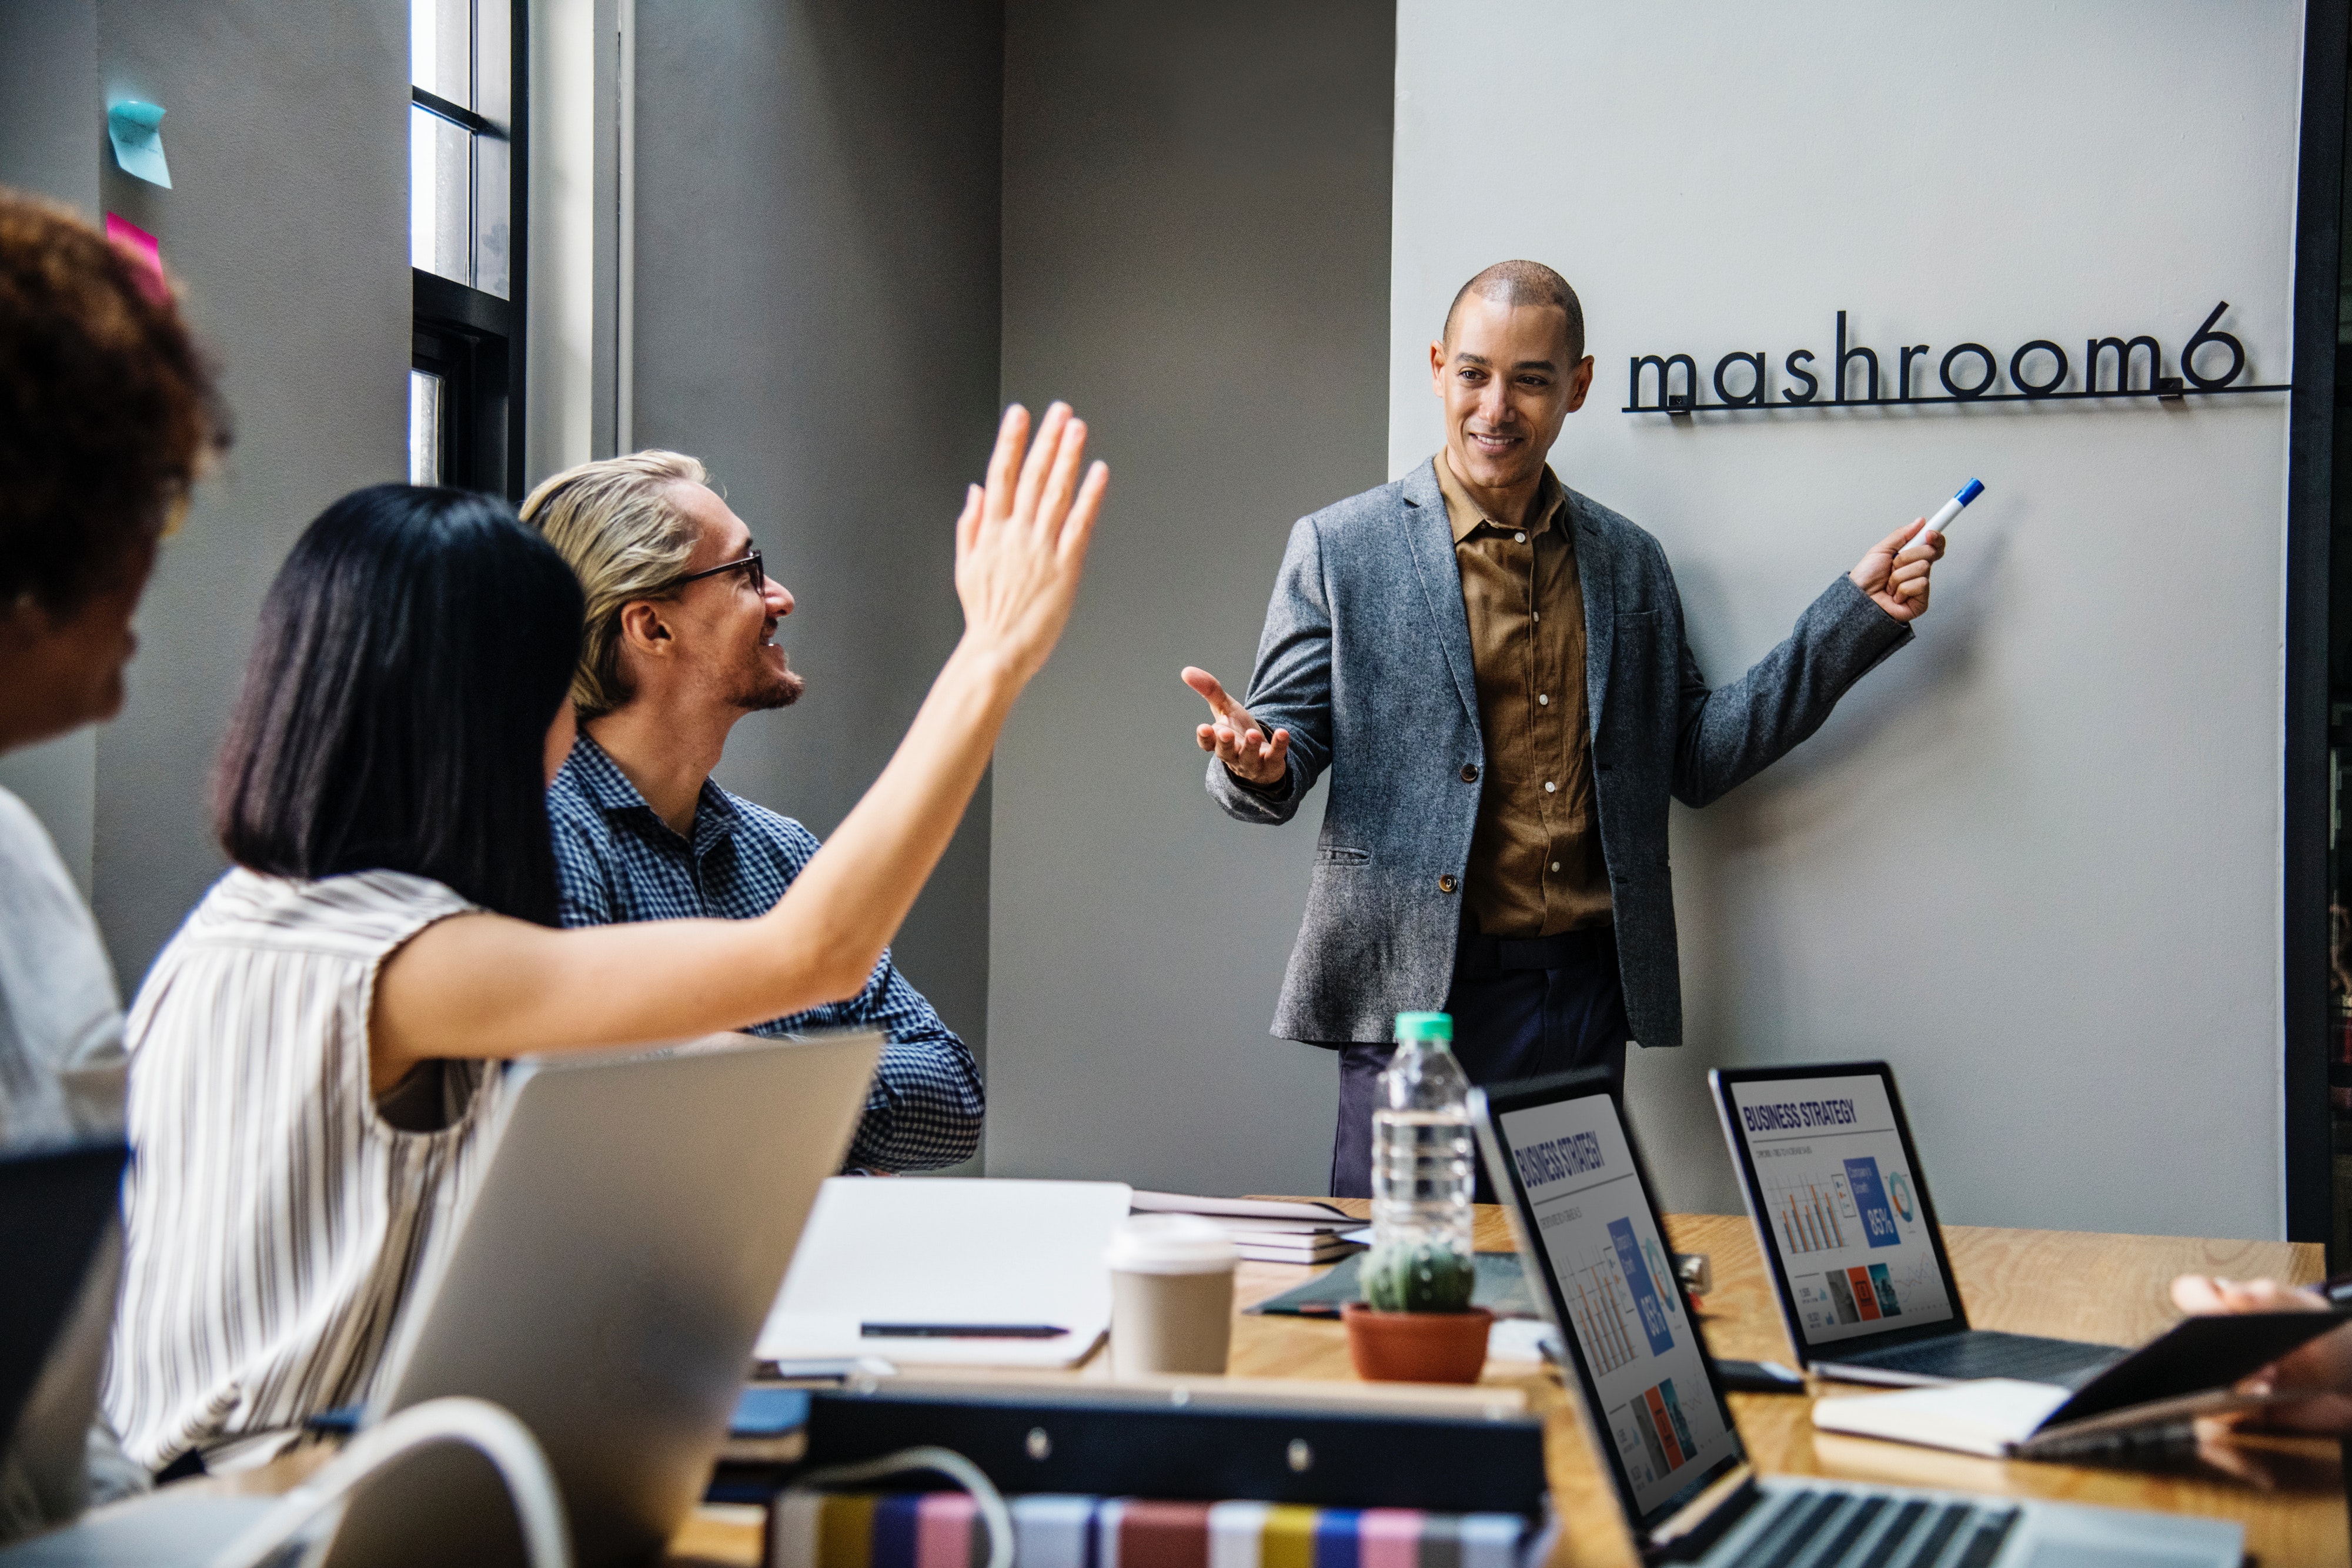
communication, conversation, human behavior